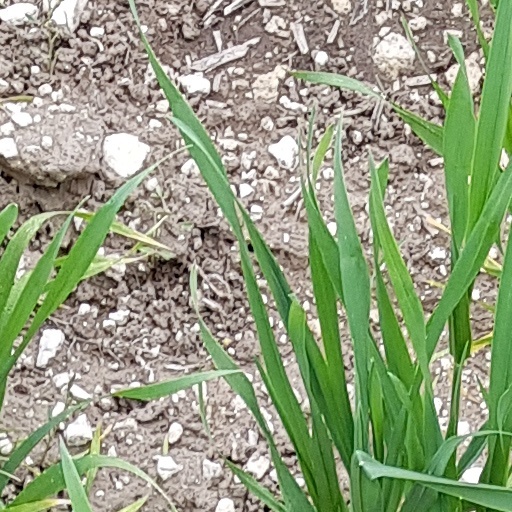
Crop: wheat